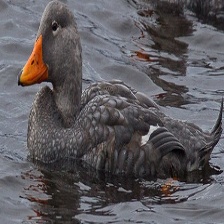
Species: STEAMER DUCK
Scientific name: TACHYERES
ImageNet parent category: drake